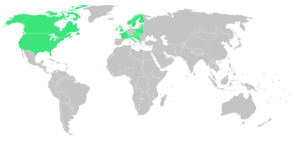
Pays participant aux Jeux olympiques d'hiver de 1924 à Chamonix
Les Jeux olympiques d'hiver de 1924, officiellement connus comme les Iᵉʳˢ Jeux olympiques d'hiver, ont lieu à Chamonix-Mont-Blanc, en France, du 25 janvier au 5 février 1924. Après l'attribution des Jeux olympiques d'été de 1924 à la ville de Paris et alors que des sports comme le patinage artistique ou le hockey sur glace ont déjà figuré au programme des Jeux, notamment à Anvers en 1920, le Comité international olympique donne son feu vert à la tenue d'une première compétition de sports d'hiver. Face aux réticences des pays nordiques qui craignent qu'une telle épreuve nuise à leur propre compétition, les Jeux nordiques, les Jeux de Chamonix ne revêtent dans un premier temps aucun caractère olympique et se tiennent alors en tant que « Semaine internationale des sports d'hiver » donnée dans le cadre des Jeux de Paris et sous le patronage du CIO.